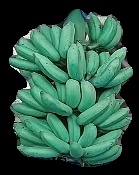
Variety: elakki-bale
Grade: grade1